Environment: real
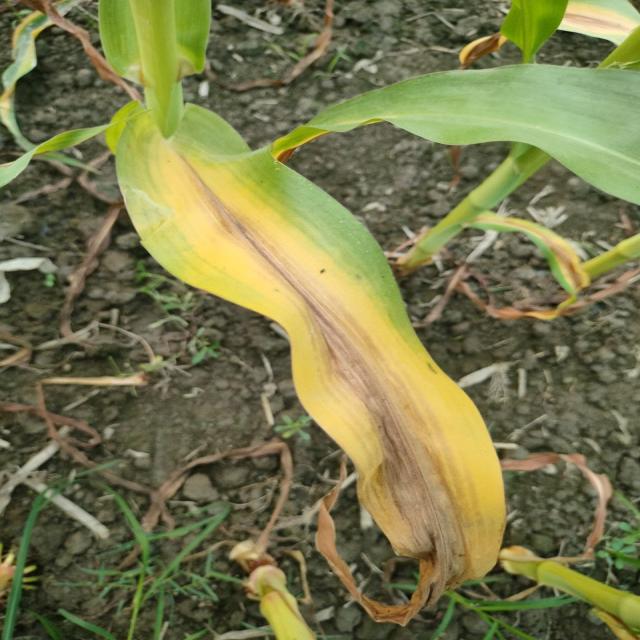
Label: nitrogen_deficiency